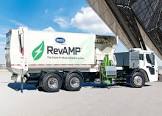
Vehicle type: Cars